Everybody Says I'm Fine!

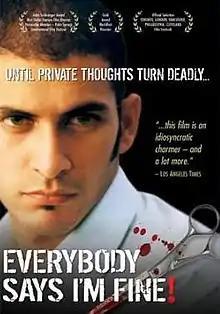
Poster

Everybody Says I'm Fine! is a 2001 Indian English-language drama film, written and directed by Rahul Bose in his directorial debut.